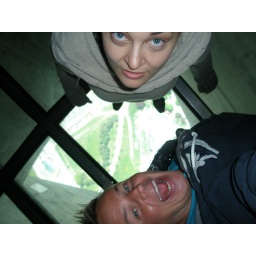
Some serious vertigo when stepping on the glass floor in the CN Tower